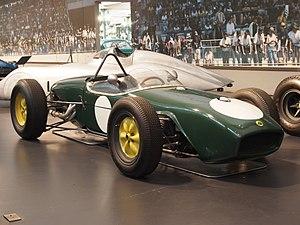
Le Grand Prix du Portugal 1960, disputé dans la ville de Porto sur le circuit de Boavista le 14 août 1960, est la quatre-vingt-douzième épreuve du championnat du monde de Formule 1 courue depuis 1950 et la huitième manche du championnat 1960.
Le Grand Prix de Belgique 1960, disputé sur le circuit de Spa-Francorchamps le 19 juin 1960, est la quatre-vingt-neuvième épreuve du championnat du monde de Formule 1 courue depuis 1950 et la cinquième manche du championnat 1960.
Le Grand Prix de Grande-Bretagne 1960, disputé sur le circuit de Silverstone le 16 juillet 1960, est la quatre-vingt-onzième épreuve du championnat du monde de Formule 1 courue depuis 1950 et la septième manche du championnat 1960.
Le Grand Prix de France 1960, disputé sur le circuit de Reims-Gueux le 3 juillet 1960, est la quatre-vingt-dixième épreuve du championnat du monde de Formule 1 courue depuis 1950 et la sixième manche du championnat 1960.
Le Grand Prix de Monaco 1960, disputé sur le circuit de Monaco le 29 mai 1960, est la quatre-vingt-sixième épreuve du championnat du monde de Formule 1 courue depuis 1950 et la deuxième manche du championnat 1960.
Le Grand Prix des Pays-Bas 1960, disputé sur le circuit de Zandvoort le 6 juin 1960, est la quatre-vingt-huitième épreuve du championnat du monde de Formule 1 courue depuis 1950 et la quatrième manche du championnat 1960.
Le Grand Prix d'Argentine 1960, disputé sur le circuit Oscar Alfredo Galvez le 7 février 1960, est la quatre-vingt-cinquième épreuve du championnat du monde de Formule 1 courue depuis 1950 et la première manche du championnat 1960.
Cette liste présente les véhicules automobiles protégés au titre des monuments historiques en France.